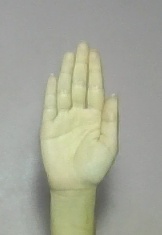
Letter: seen